Khotang District

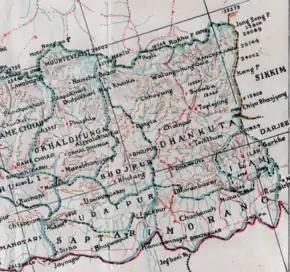

During Rana rule, Nepal had 32 districts and the current Khotang District was divided between two other districts. Half of the north part of the current Khotang District was part of East No. 3 (Okhaldhunga) and half of southern part of current Khotang was part of East No. 4 (Bhojpur). In 1962 the traditional 32 districts were divided into 75 districts thus Khotang county of East No. 4 and some counties from East No. 3 were merged to become the current Khotang District.